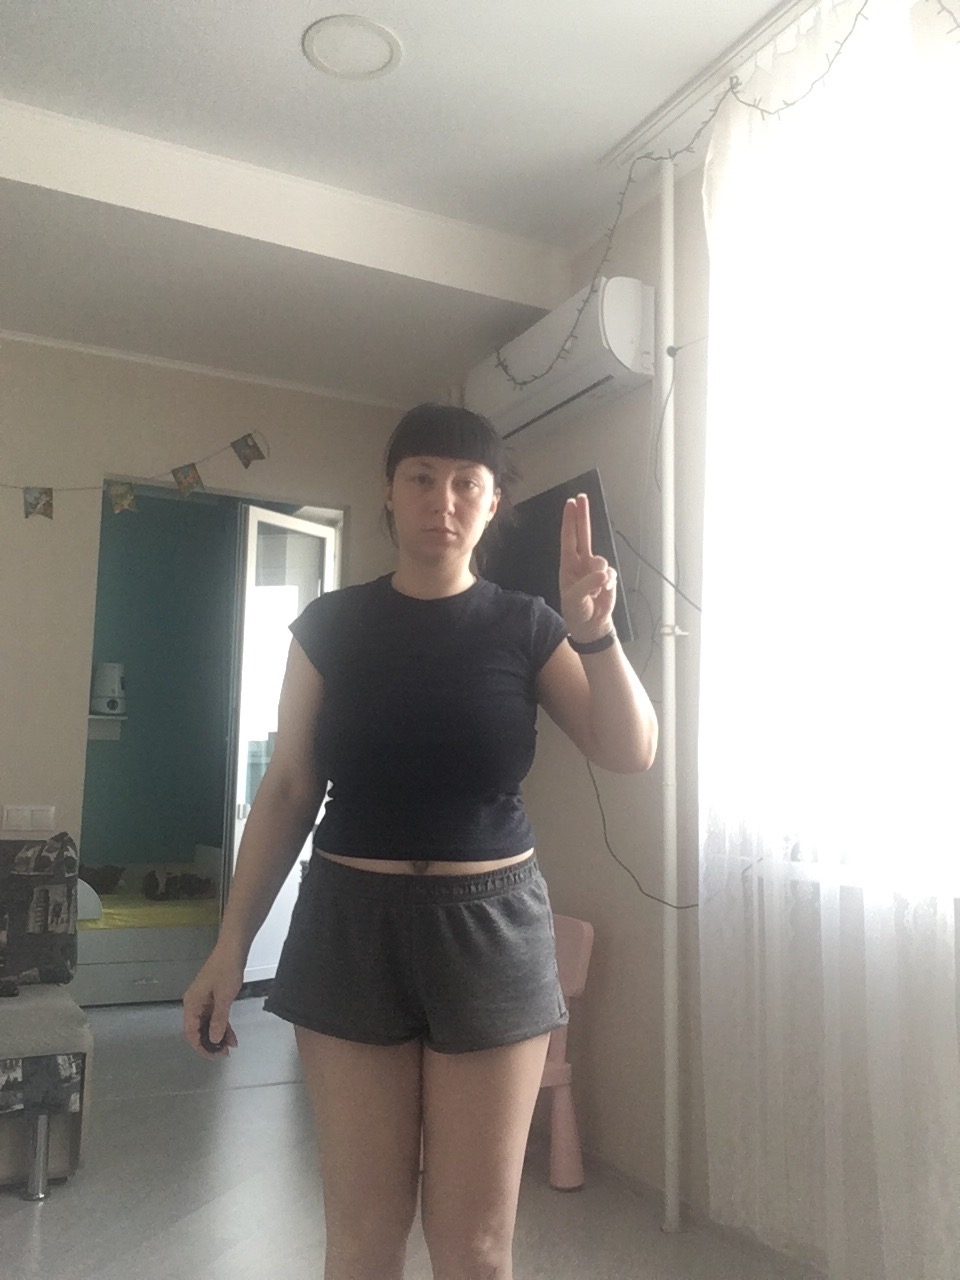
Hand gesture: two_up